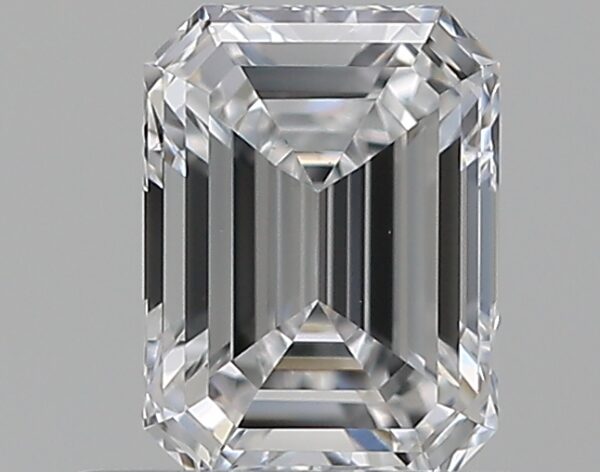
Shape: emerald
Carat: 0.52
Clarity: VS2
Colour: D
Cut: EX
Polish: EX
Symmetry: VG
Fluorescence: N
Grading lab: GIA
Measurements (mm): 5.45 x 4.02 x 2.58